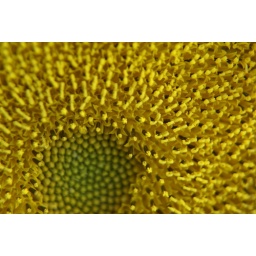
My one sunflower that grew by mistake from a disgarded bird seed...